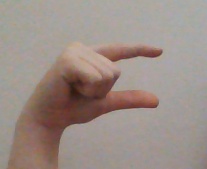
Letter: dal